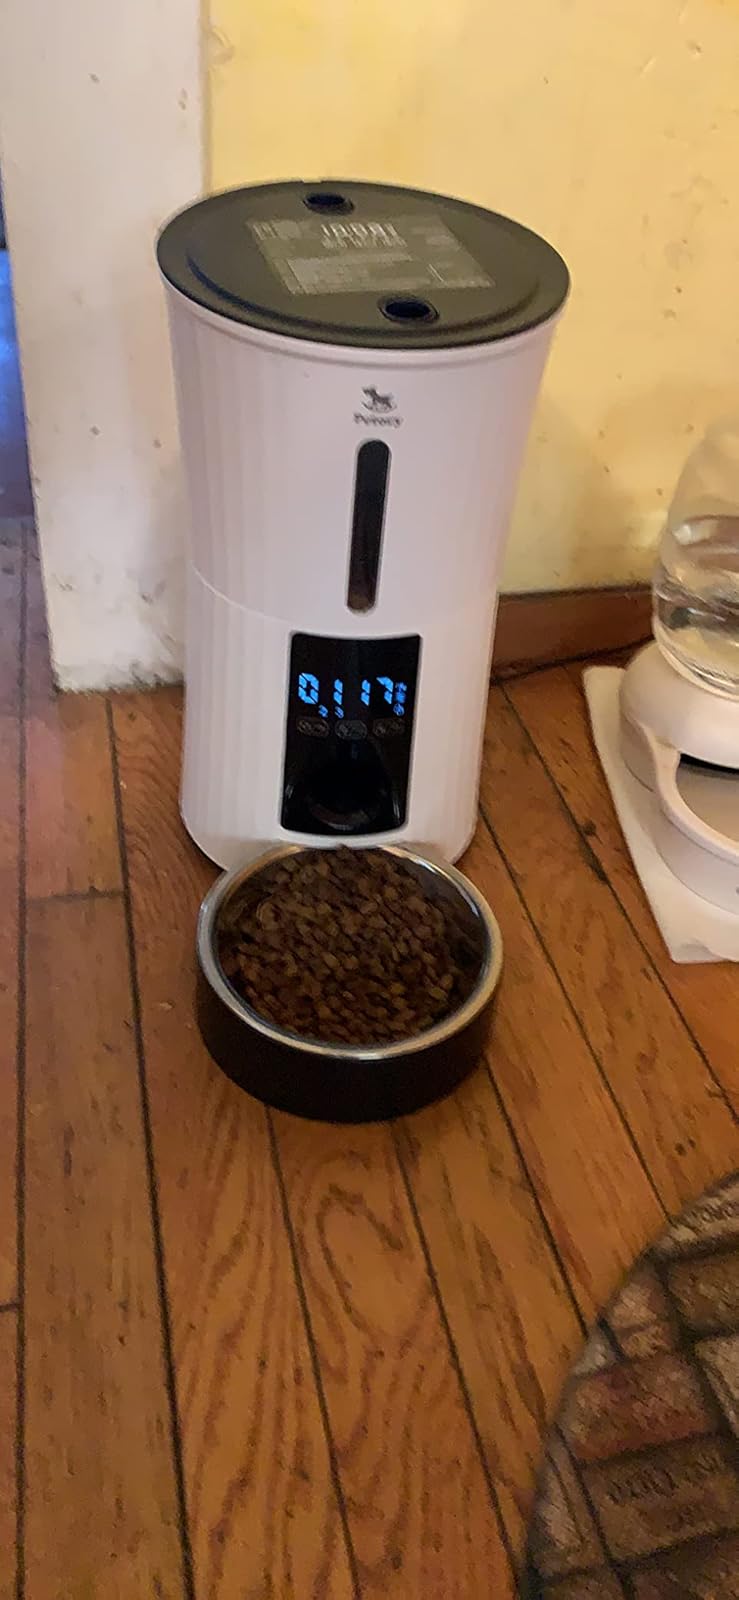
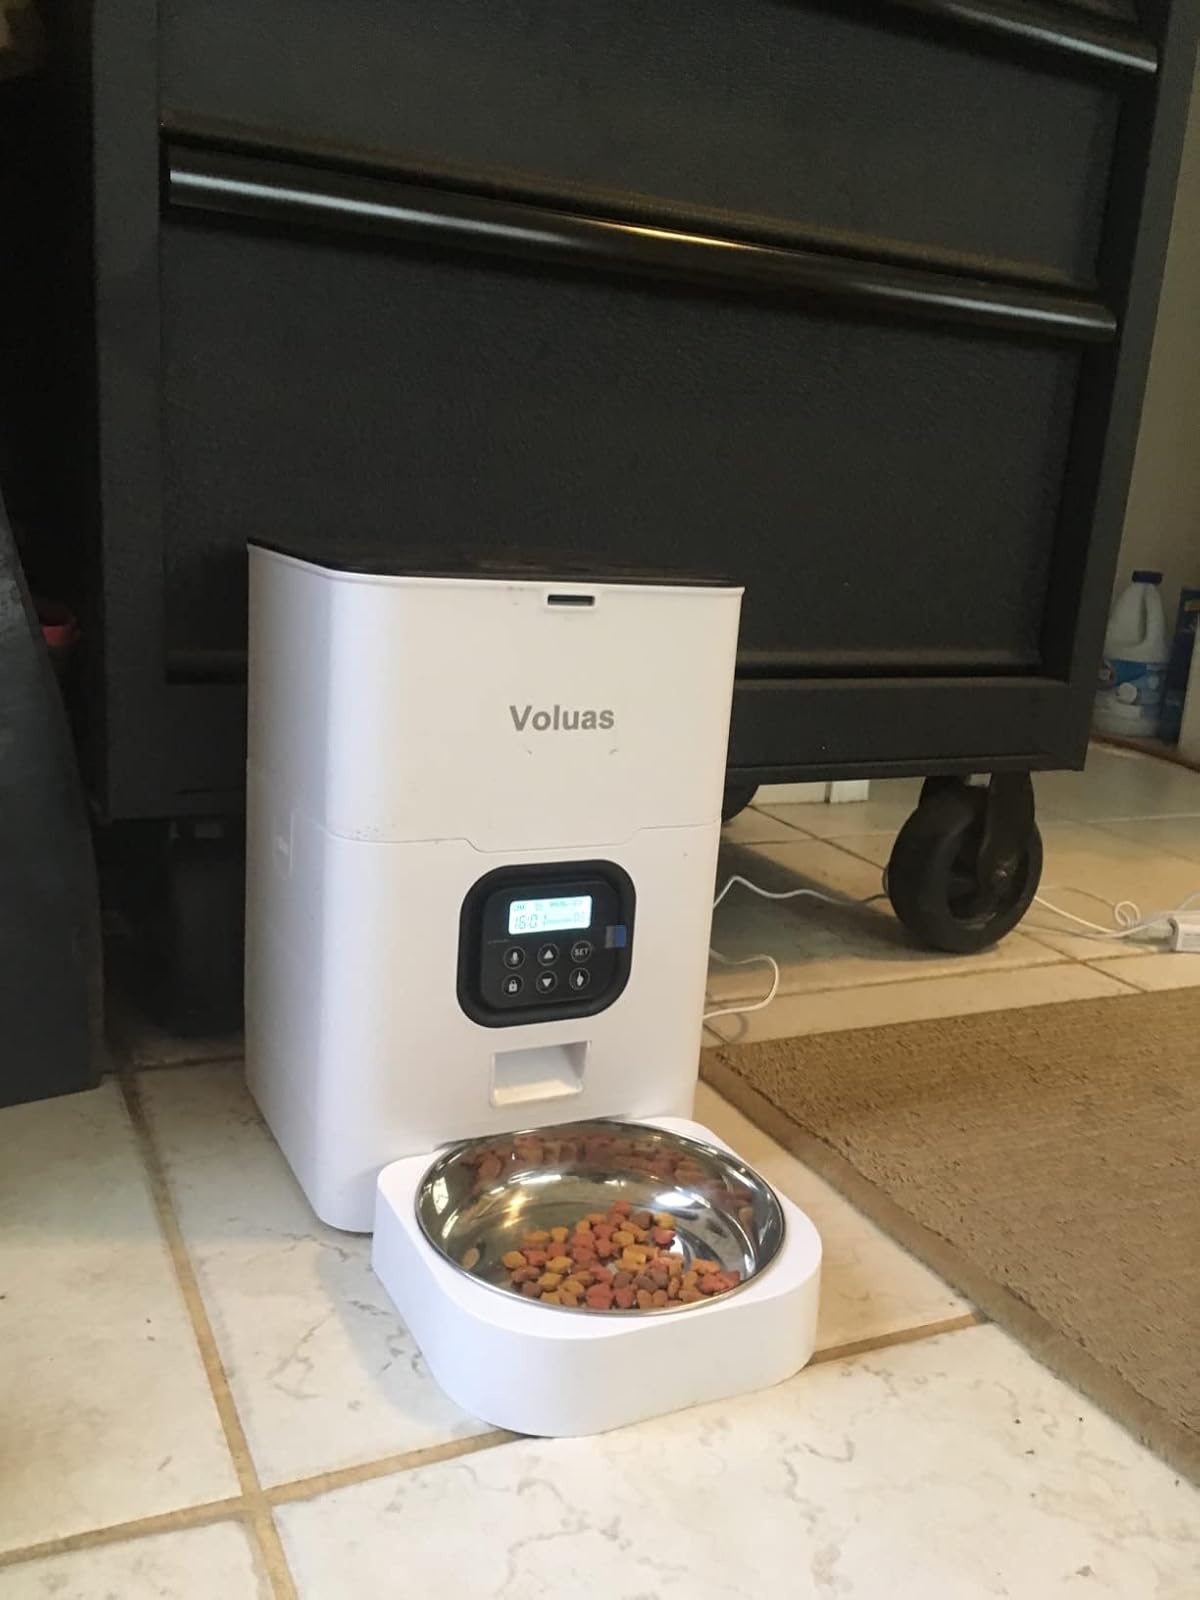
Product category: items_feeder
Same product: no